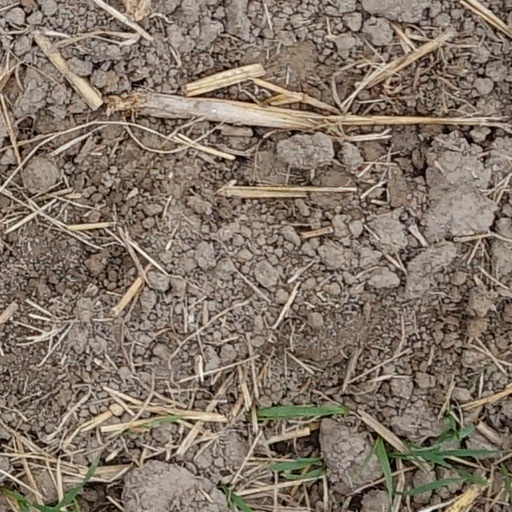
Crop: wheat